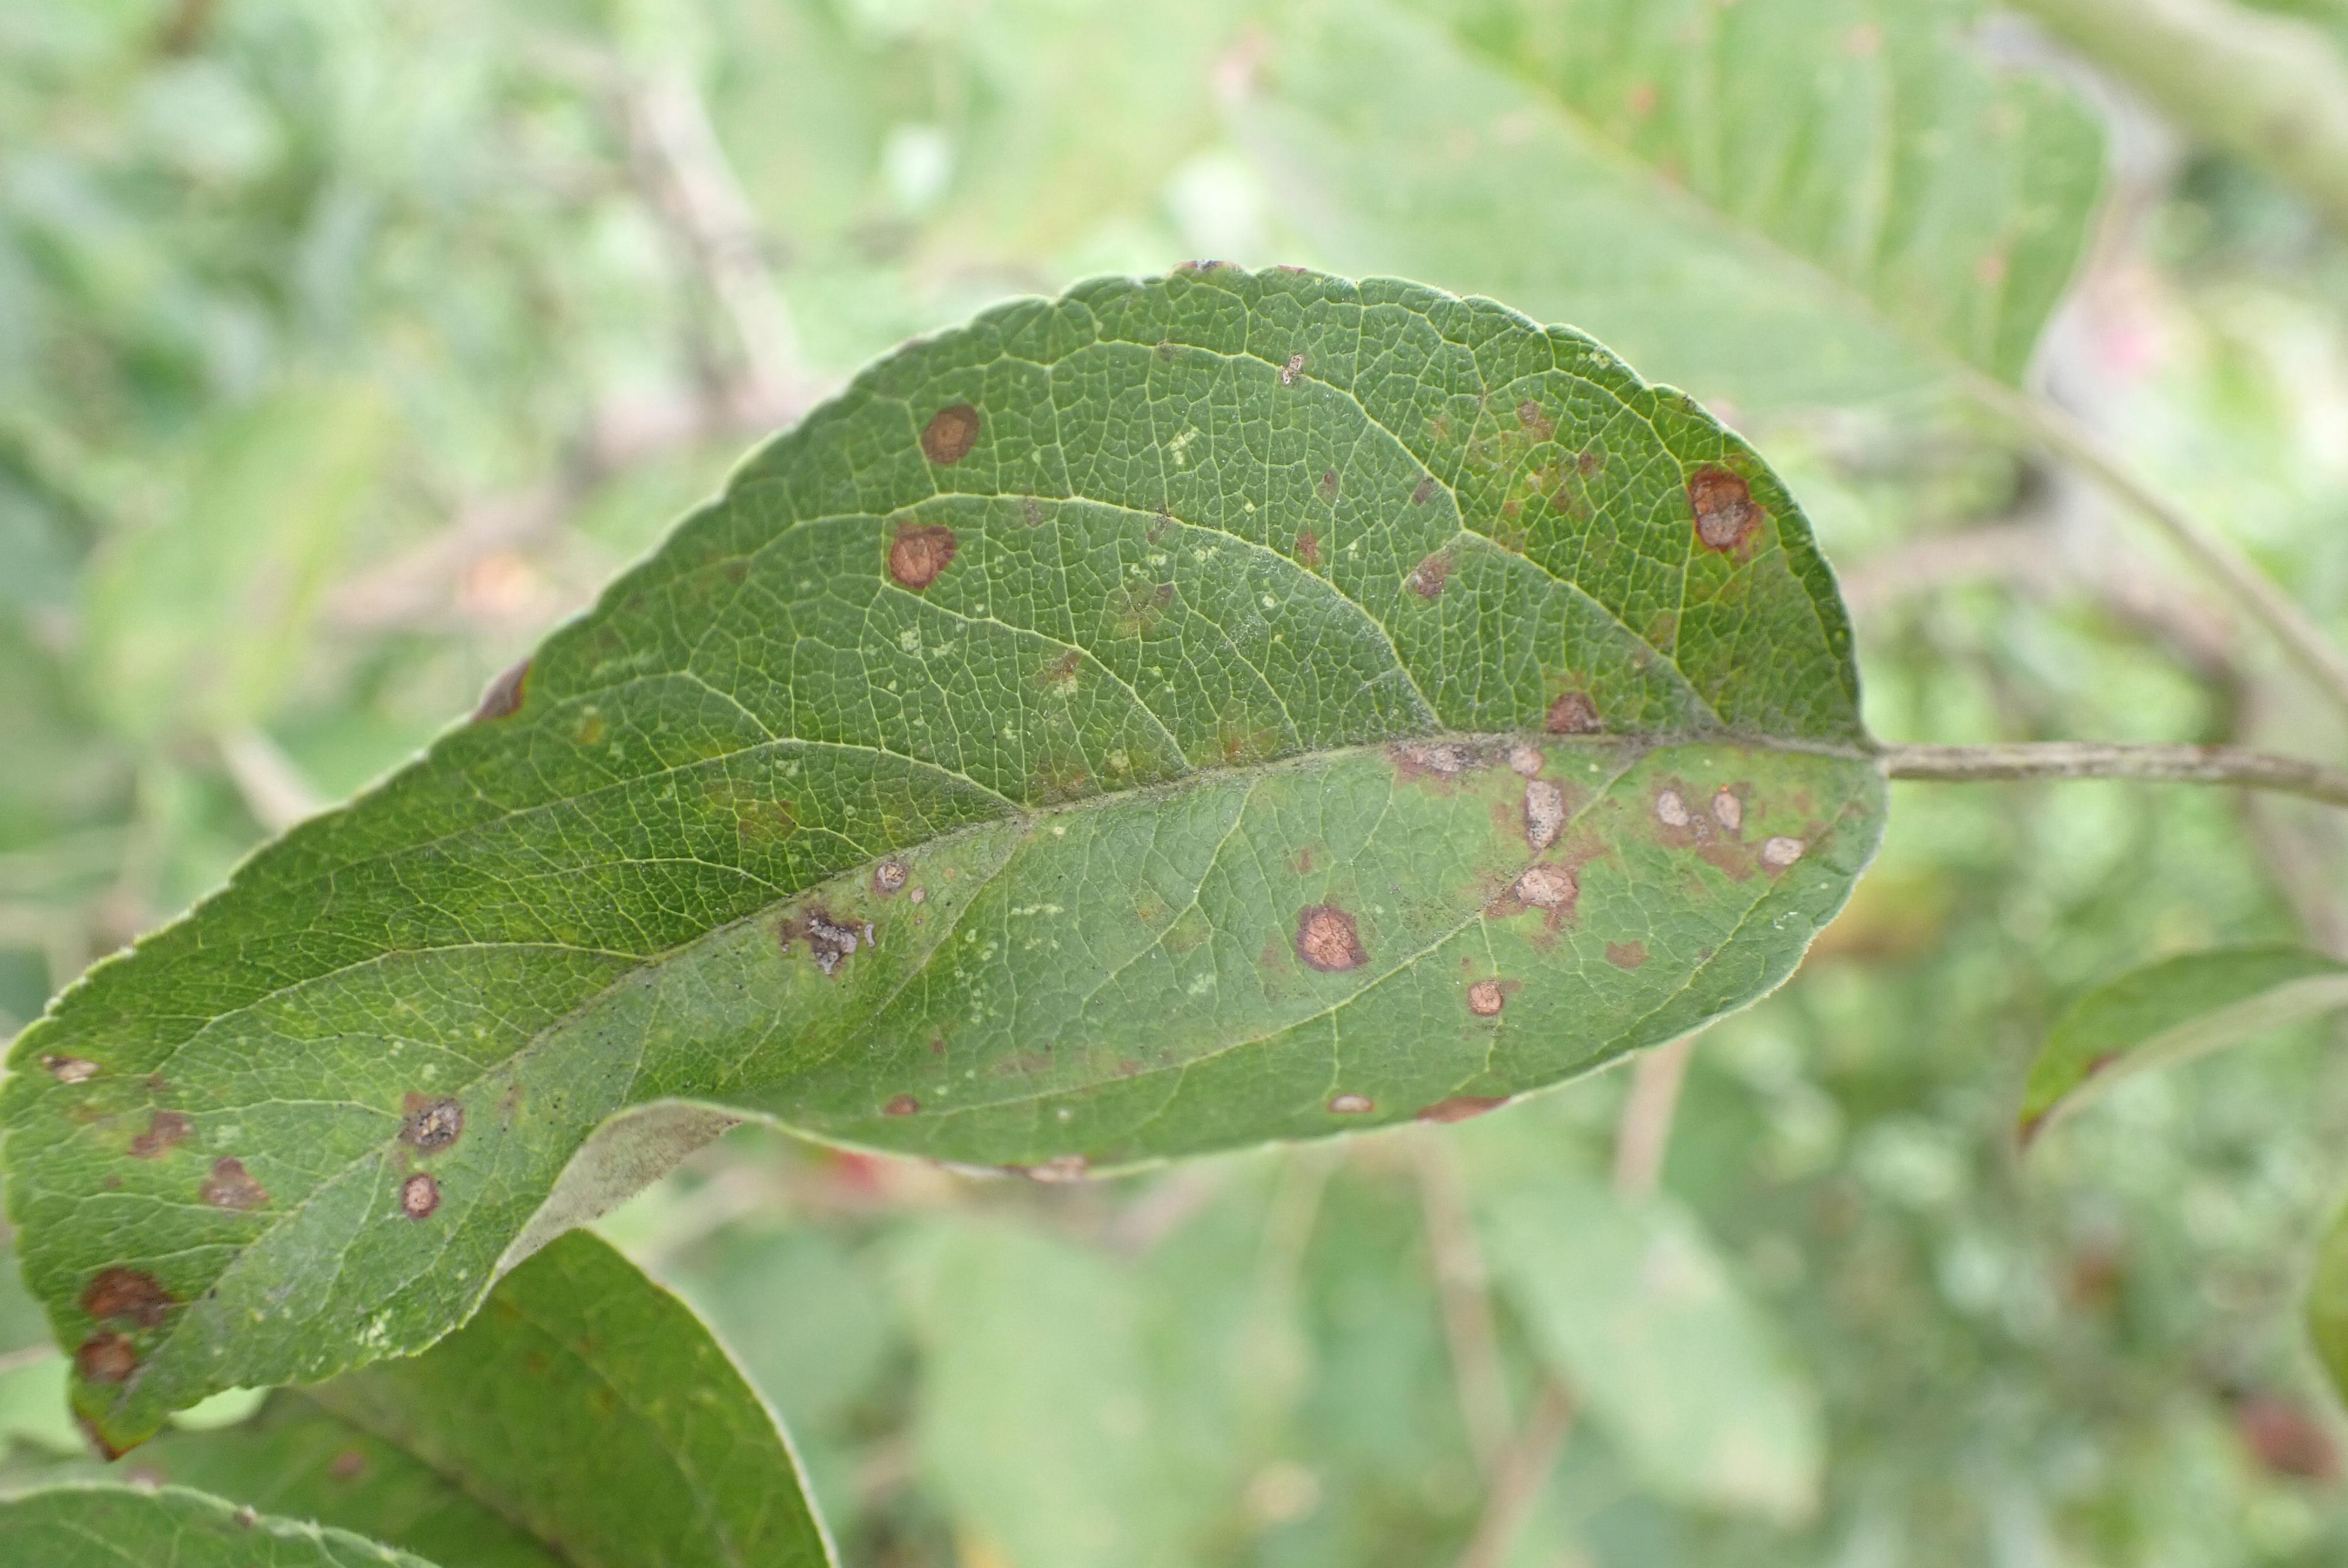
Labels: complex